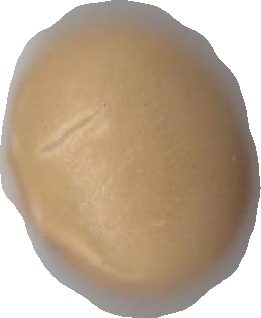
Variety: Dega